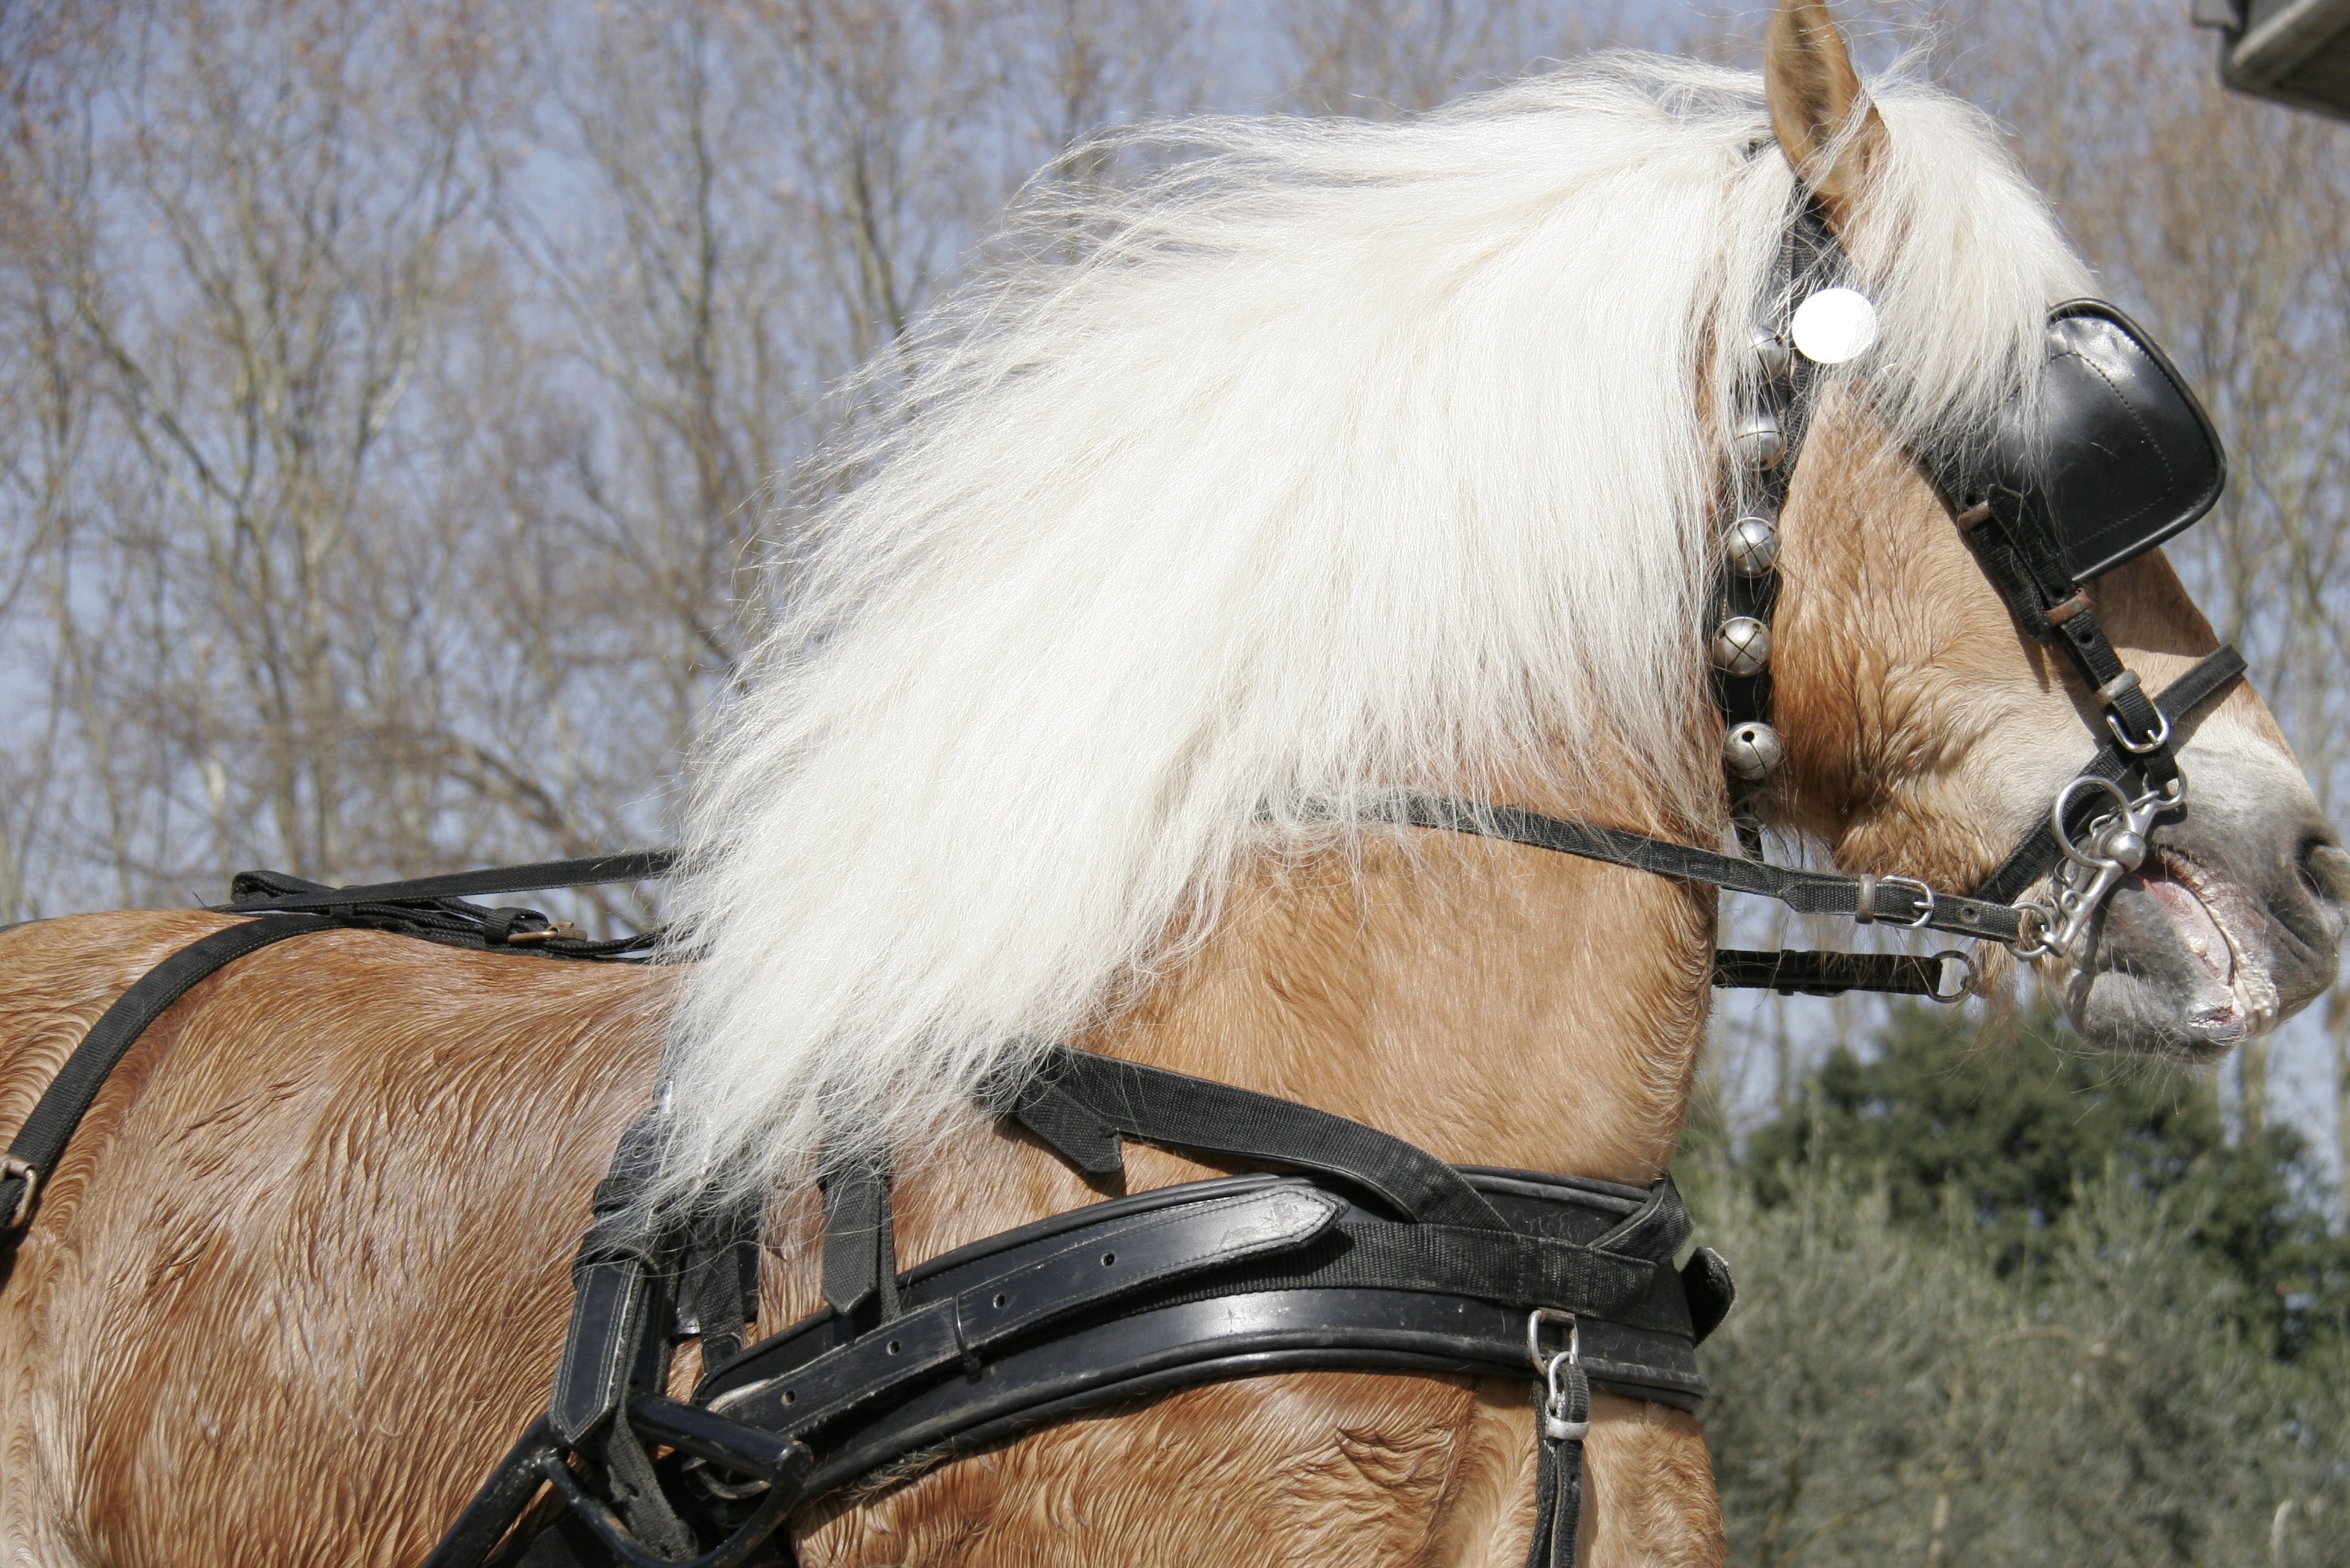
horse, rein, mammal, stallion, mane, bridle, vertebrate, mare, blond, halter, nervous, equestrianism, eventing, horsehair, horse face, horse like mammal, mustang horse, horse harness, horse tack, animal sports, english riding